San'in Kaigan Geopark

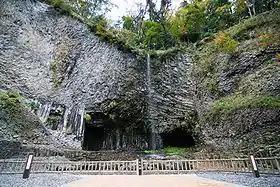
Genbudo Cave in Toyooka

The is a geopark in Japan. The area was declared a Japanese Geopark in 2008, and a UNESCO Global Geopark in 2010. The underlying themes of the geopark are "geological features, the natural environment, people's lives, and the formation of the Sea of Japan". This geologically diverse area contains records of the process from when Japan was part of the Asian continent to its present-day formation of the Sea of Japan. People's lives are also diverse in this area because of its geodiversity.